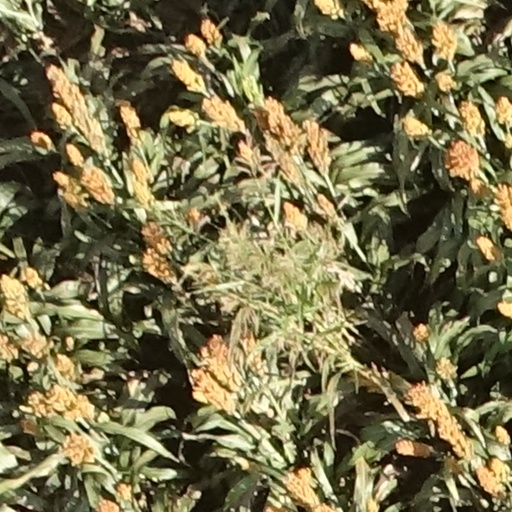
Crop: sorghum